Sherlock Holmes (1916 film)

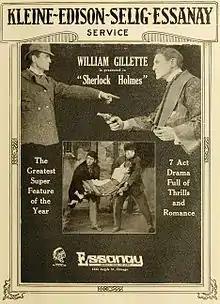
Ad in "Moving Picture World" (October 1916)

Sherlock Holmes is a 1916 American silent film starring William Gillette as Arthur Conan Doyle's Sherlock Holmes. Directed by Arthur Berthelet, it was produced by Essanay Studios in Chicago. The screenplay was adapted from the 1899 stage play of the same name, which in turn was based on the stories, "A Scandal in Bohemia," "The Final Problem," and "A Study in Scarlet" by Arthur Conan Doyle.